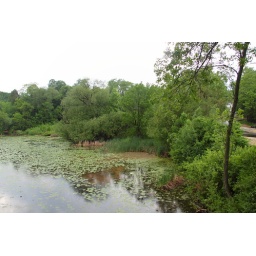
View of muddy plume in L Wingra from stone bridge